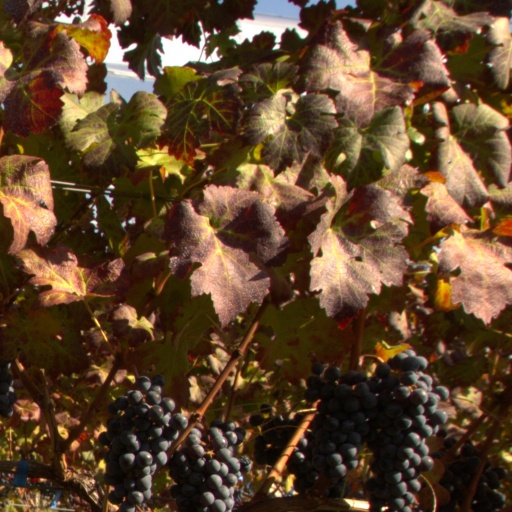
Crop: grape